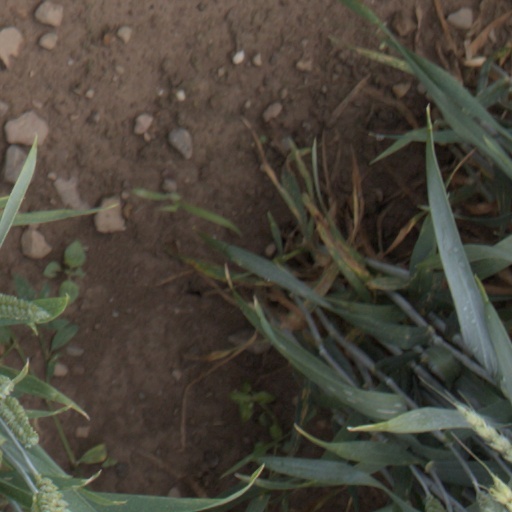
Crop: wheat